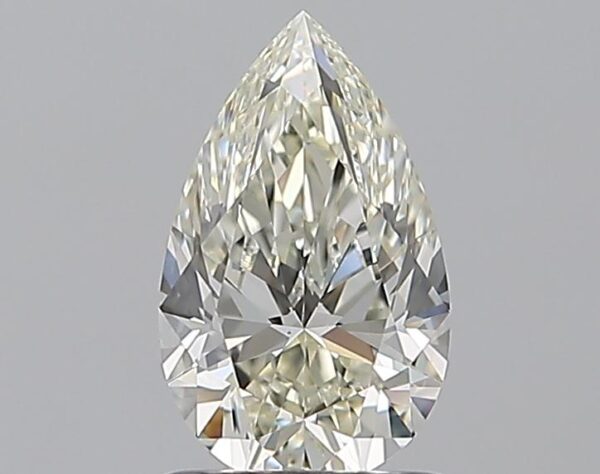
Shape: pear
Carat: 1.02
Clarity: VS1
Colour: K
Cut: EX
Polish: EX
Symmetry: EX
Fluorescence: M
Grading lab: GIA
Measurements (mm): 8.95 x 5.47 x 3.42